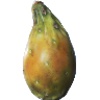
Label: Cactus fruit 1